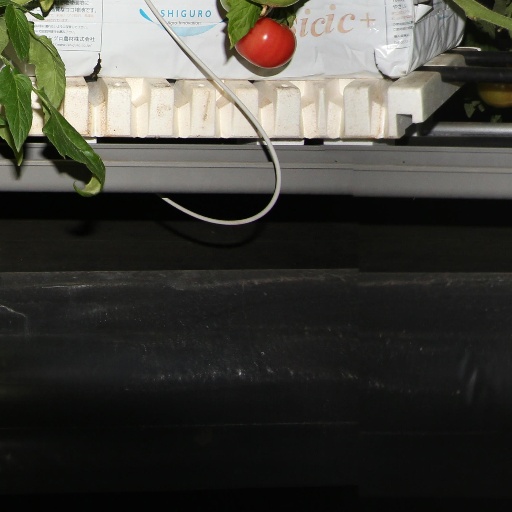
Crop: tomato